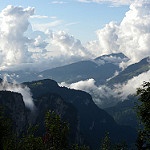
Label: mountain